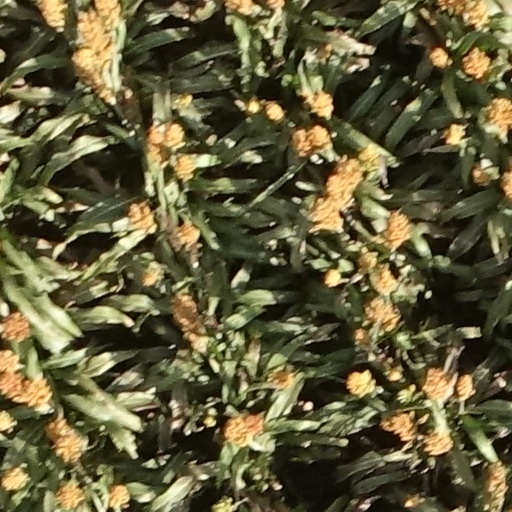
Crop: sorghum